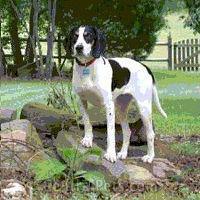
Walker_hound